Fernand Dineur

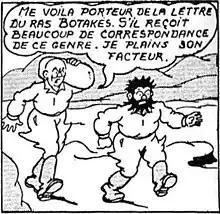
Tif and Tondu by Fernand Dineur.

Fernand Dineur (Anderlecht, Belgium, May 17, 1904– 1 April 1956) was a Belgian comics artist, famous for creating "Tif et Tondu". The series was published in "Spirou" from the very first issue, 1938.